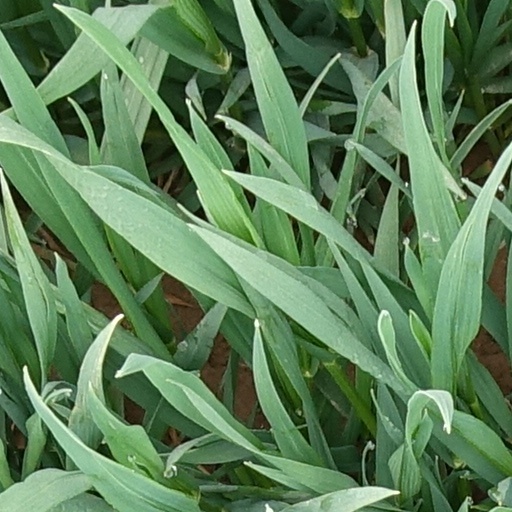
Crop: wheat